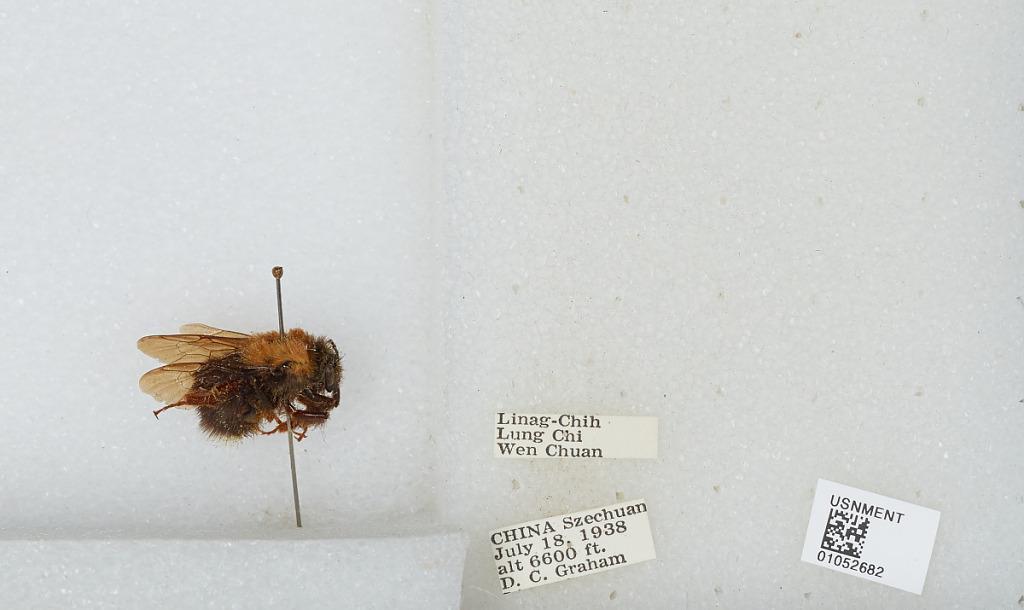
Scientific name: Bombus sp.
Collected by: D. Graham
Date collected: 1938-7-18
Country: China
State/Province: Sichuan
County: Wenchuan Xian
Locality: Linag-Chih, Lung Chi